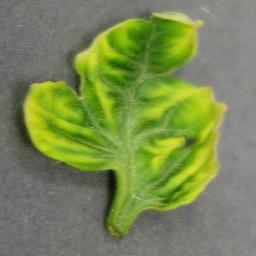
Label: Tomato___Tomato_Yellow_Leaf_Curl_Virus